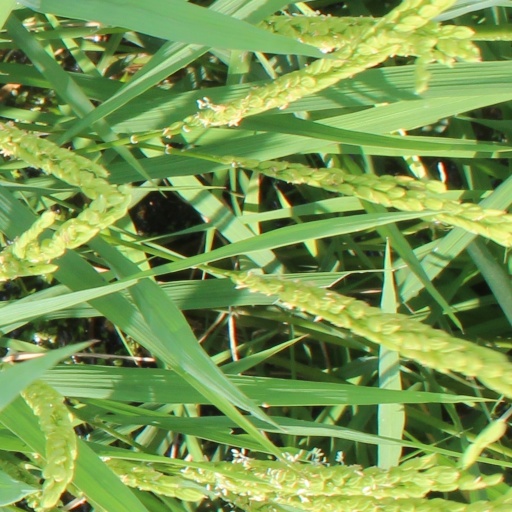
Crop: rice